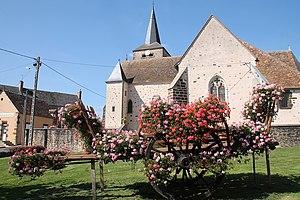
église St Pierre
Subligny est une commune française, située dans le département du Cher en région Centre-Val de Loire. Les habitants de Subligny sont appelés les Subligniens.